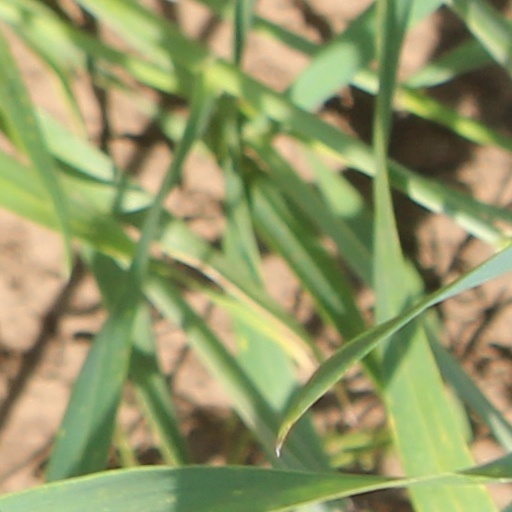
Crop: wheat